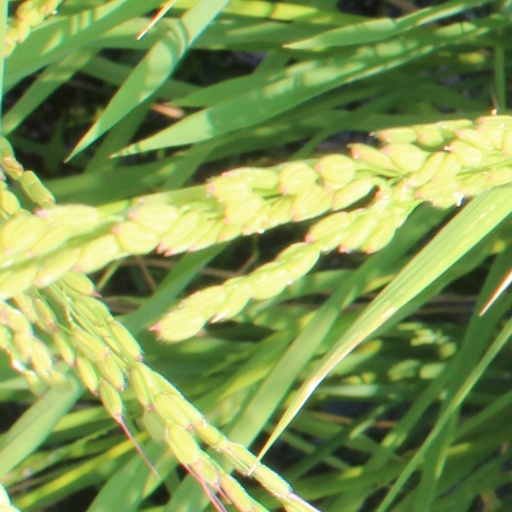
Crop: rice